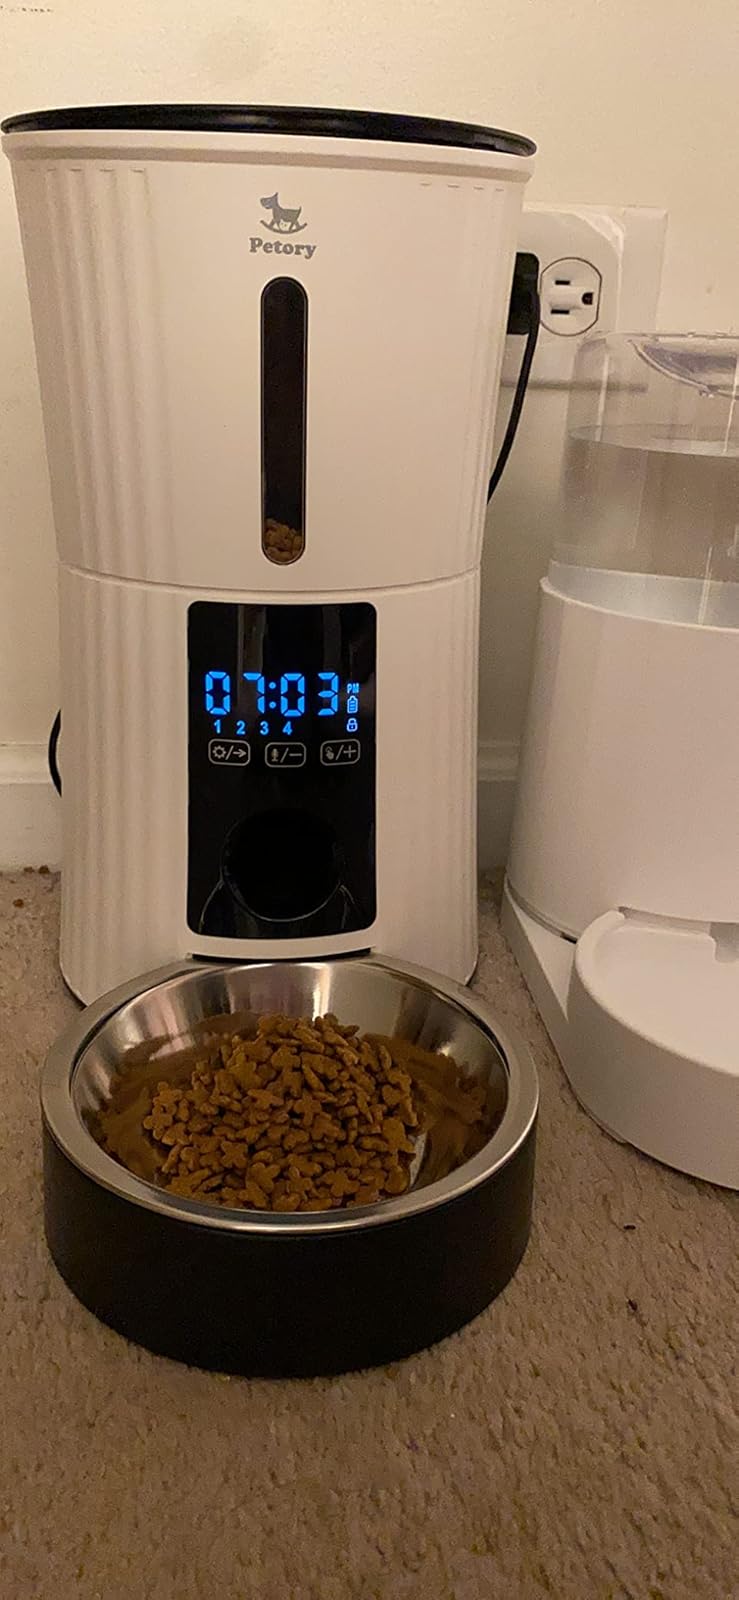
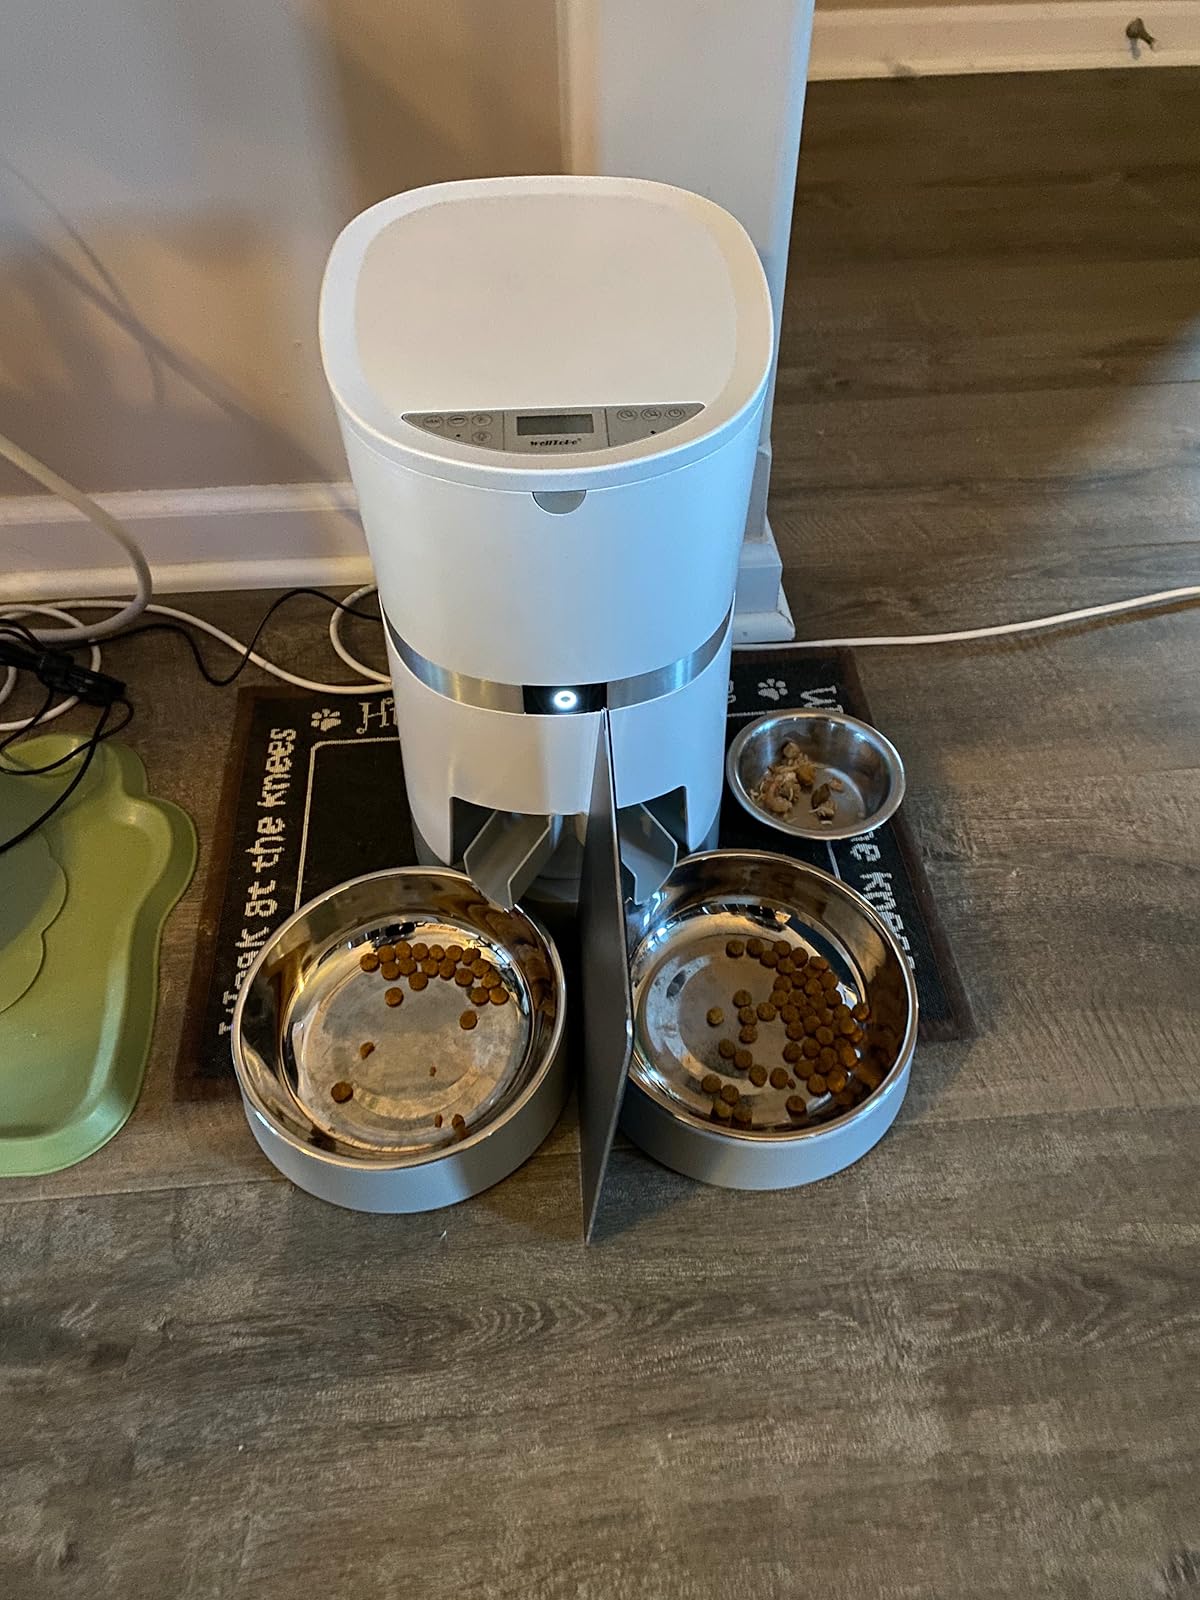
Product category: items_feeder
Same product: no